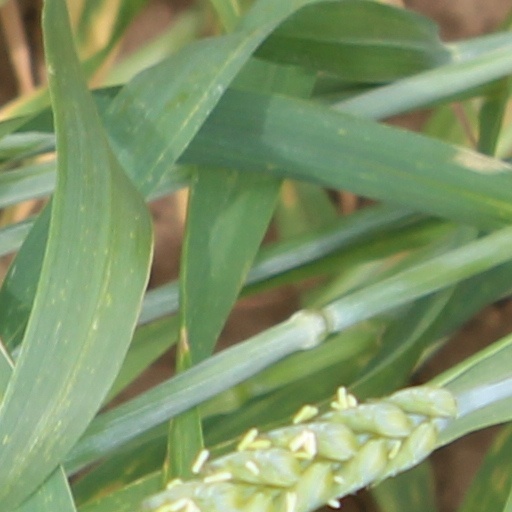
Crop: wheat